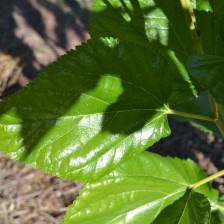
Variety: ChiangMaiBuriram60